Antechinus

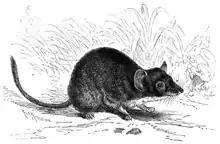
Illustration from Brehms Tierleben, showing an unknown species of "Antechinus"

"Antechinus" are mainly insectivorous, but the exact composition of their diet can vary by species and habitat. "Antechinus" mainly eat beetles, insect larvae and spiders. Amphipods, millipedes and centipedes are also quite common in their diets. It has been found that after a fire, ants make up the majority of their diet - this is thought to be because ants are the only insect present in any number after the fire. It has been reported that "Antechinus" also eat vertebrates, mainly small reptiles, such as skinks, or mammals, such as feathertail gliders. This is likely to occur most commonly when the "Antechinus" are food stressed. The remains of plants have been found in "Antechinus" stool, likely accidentally ingested while searching for other food. Studies on "Antechinus" diet usually use faecal samples which may be unreliable in detecting soft bodied prey.